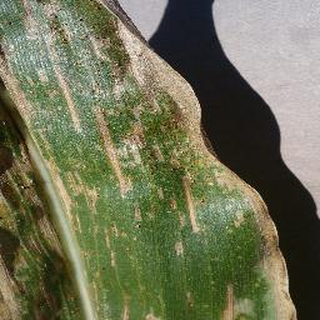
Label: corn_cercospora_leaf_spot